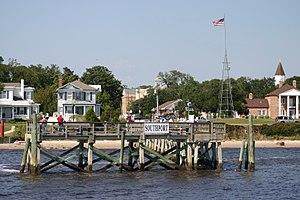
Souviens-toi… l'été dernier ou Le Pacte du Silence au Québec est un film d'horreur américain réalisé par Jim Gillespie, sorti en 1997. Il fait partie de la trilogie Souviens-toi... l'été dernier, dont il est l'opus initial.